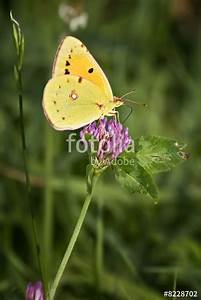
Label: butterfly